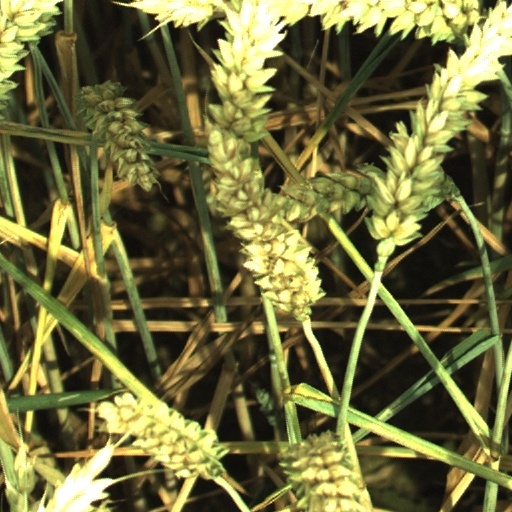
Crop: wheat